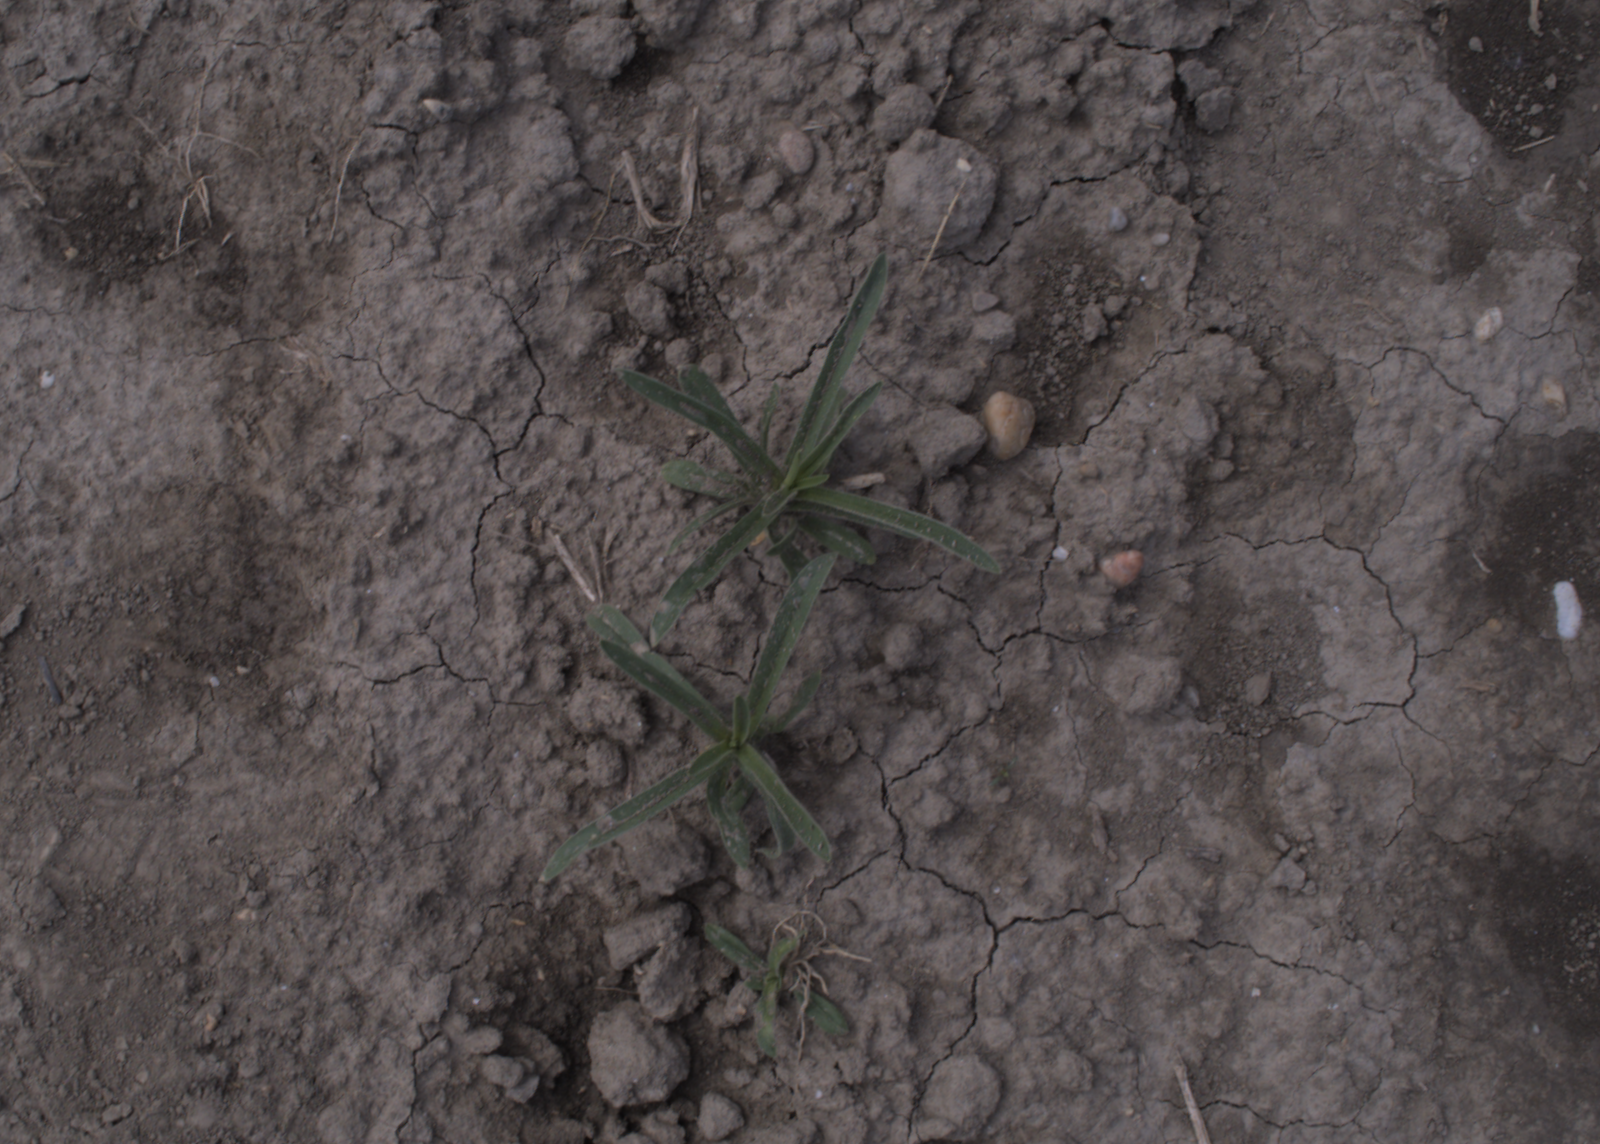
Capture date: 24.08.2020 11:12:03
Weather: mixed
Wind: medium
Seeding date: 21.07.2020
Plant canopy height (mm): 910